Isabella I of Castile

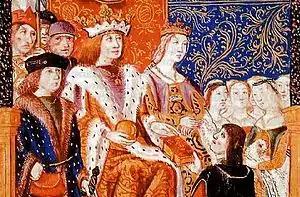
Ferdinand and Isabella with their subjects

On 12 December 1474, news of King Henry IV's death in Madrid (which had happened on 11 December) reached Segovia. This prompted Isabella to take refuge within the walls of the Alcázar of Segovia, where she received the support of Andres de Cabrera and Segovia's council. The next day, Isabella was proclaimed Queen of Castile and León. When she arrived in Ávila and was similarly proclaimed queen there, she was welcomed by members of the Jewish community, who greeted her with Torah scrolls, trumpets, and drums.